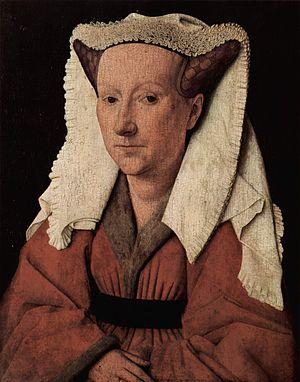
La Vierge de Lucques, également appelée Lucca Madonna, est un tableau représentant une Vierge à l'Enfant allaitant attribué au peintre primitif flamand Jan van Eyck et peint vers 1435-1440. Il est exposé au musée Städel de Francfort-sur-le-Main depuis 1850.